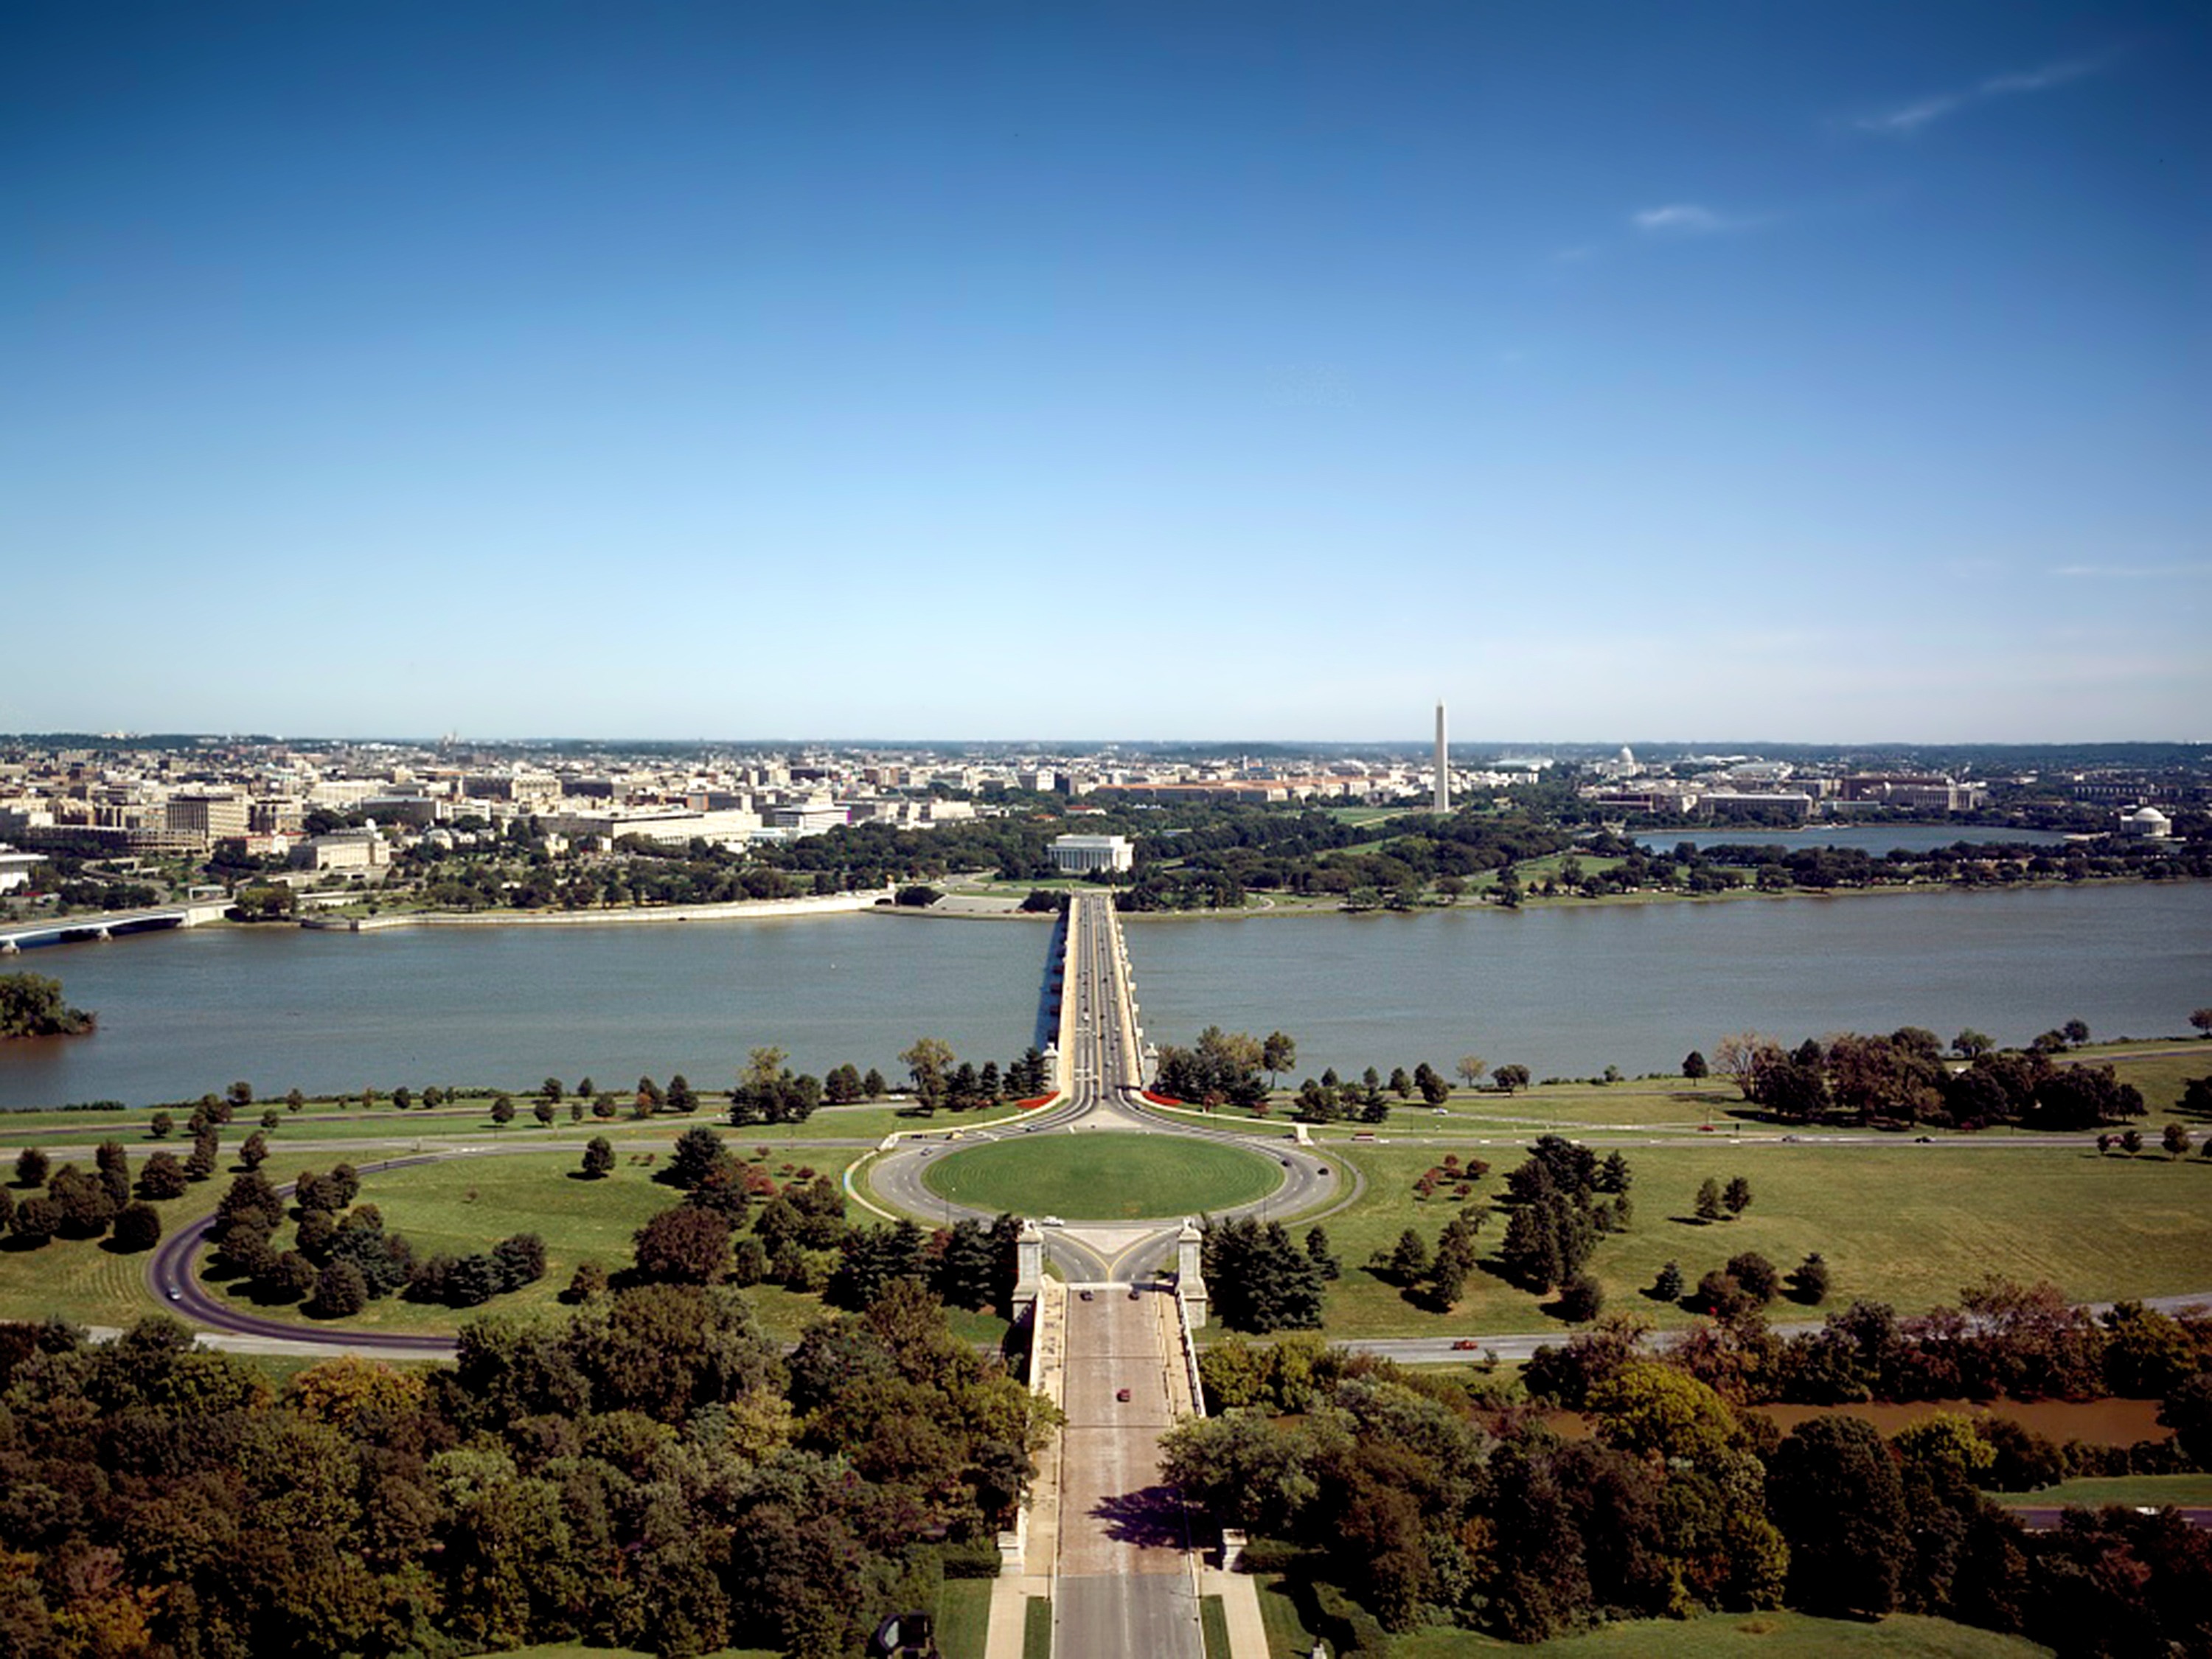
sea, coast, water, nature, horizon, structure, skyline, fall, city, cityscape, panorama, vacation, dusk, tower, autumn, usa, bay, landmark, tourism, stadium, outside, capitol, cities, washington dc, memorial bridge, aerial photography, potomac river, sport venue